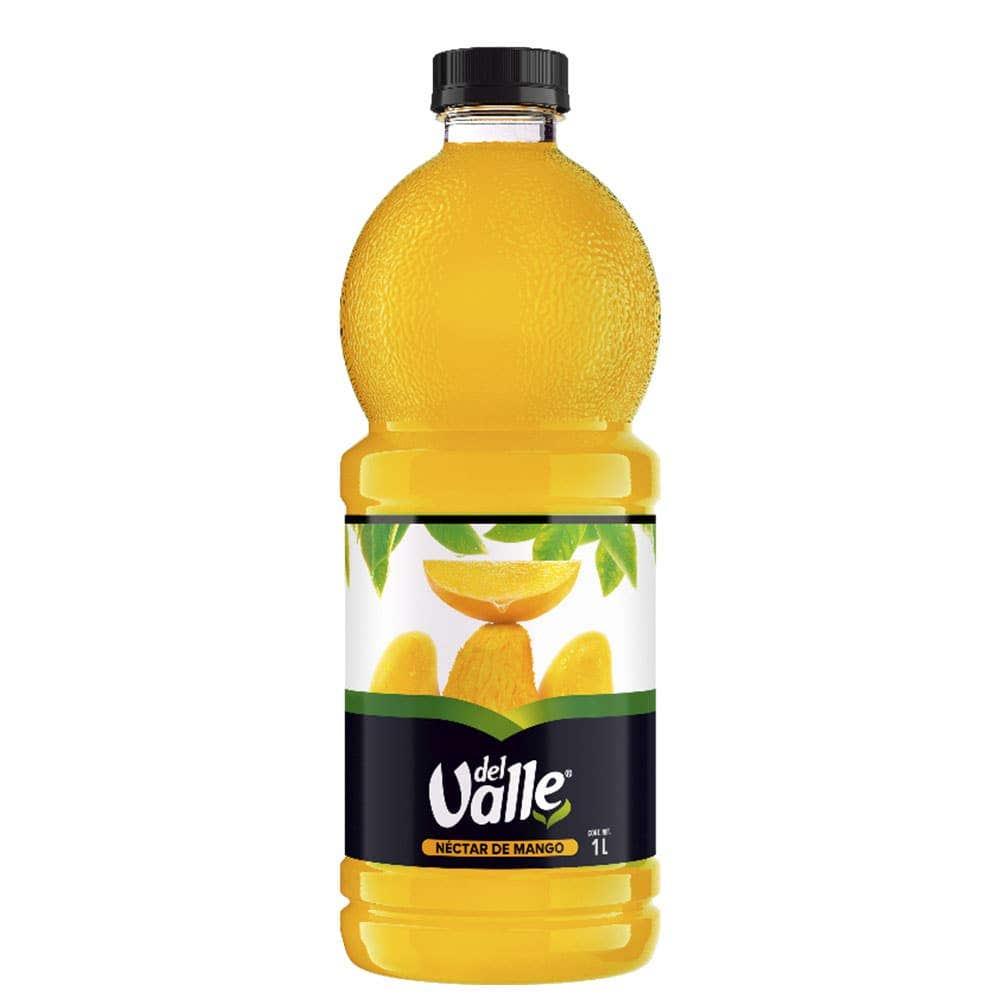
A Nectar Del Valle Mango Flavor in a 1-liter plastic bottle